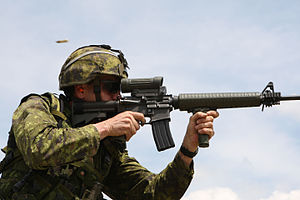
Colt Canada
Soldat med Colt Canadas C7A2-riffel.
Colt Canada er en våbenproducent der er beliggende i Kitchener i Ontario, Canada. Colt Canada er ejet af Colt's Manufacturing Company. Tidligere var firmaet kendt som Diemaco, men 20. maj 2005 blev det opkøbt af Colt's, og det er siden blevet omdøbt.